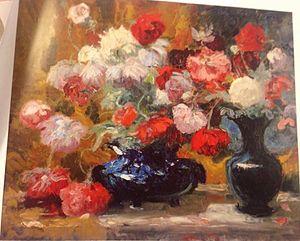
Jacques Martin est un peintre français, né le 11 novembre 1844 à Villeurbanne et mort le 13 novembre 1919 à Lyon.